Oxyeleotris nullipora

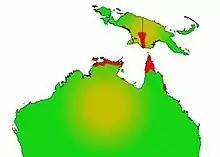
Distribution of "Oxyeleotris nulliporus"

The poreless gudgeon occurs in Cape York and Arnhem Land in northern Australia and also southern New Guinea. Within Queensland the fish ranges from around Ingham to Cairns, particularly the lower Tully River. There is a separate population in the Hope Vale region and the Cape York population ranges from the Endeavour River up the eastern coast, around the tip and south to the Edward River on the Gulf of Carpentaria. The Arnhem Land population extends from the Reynolds River east to the Giddy River as well the Tiwi Islands. In New Guinea, the fish is found Fly River further west to around Timika.